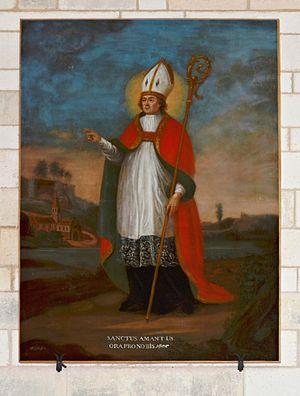
Saint Amant, Par François Nicollet (1762-1833), église de Saint-Amant-de-Boixe, Charente,France.
L'abbaye de Saint-Amant de Boixe est une ancienne abbaye bénédictine située à Saint-Amant-de-Boixe en Charente.